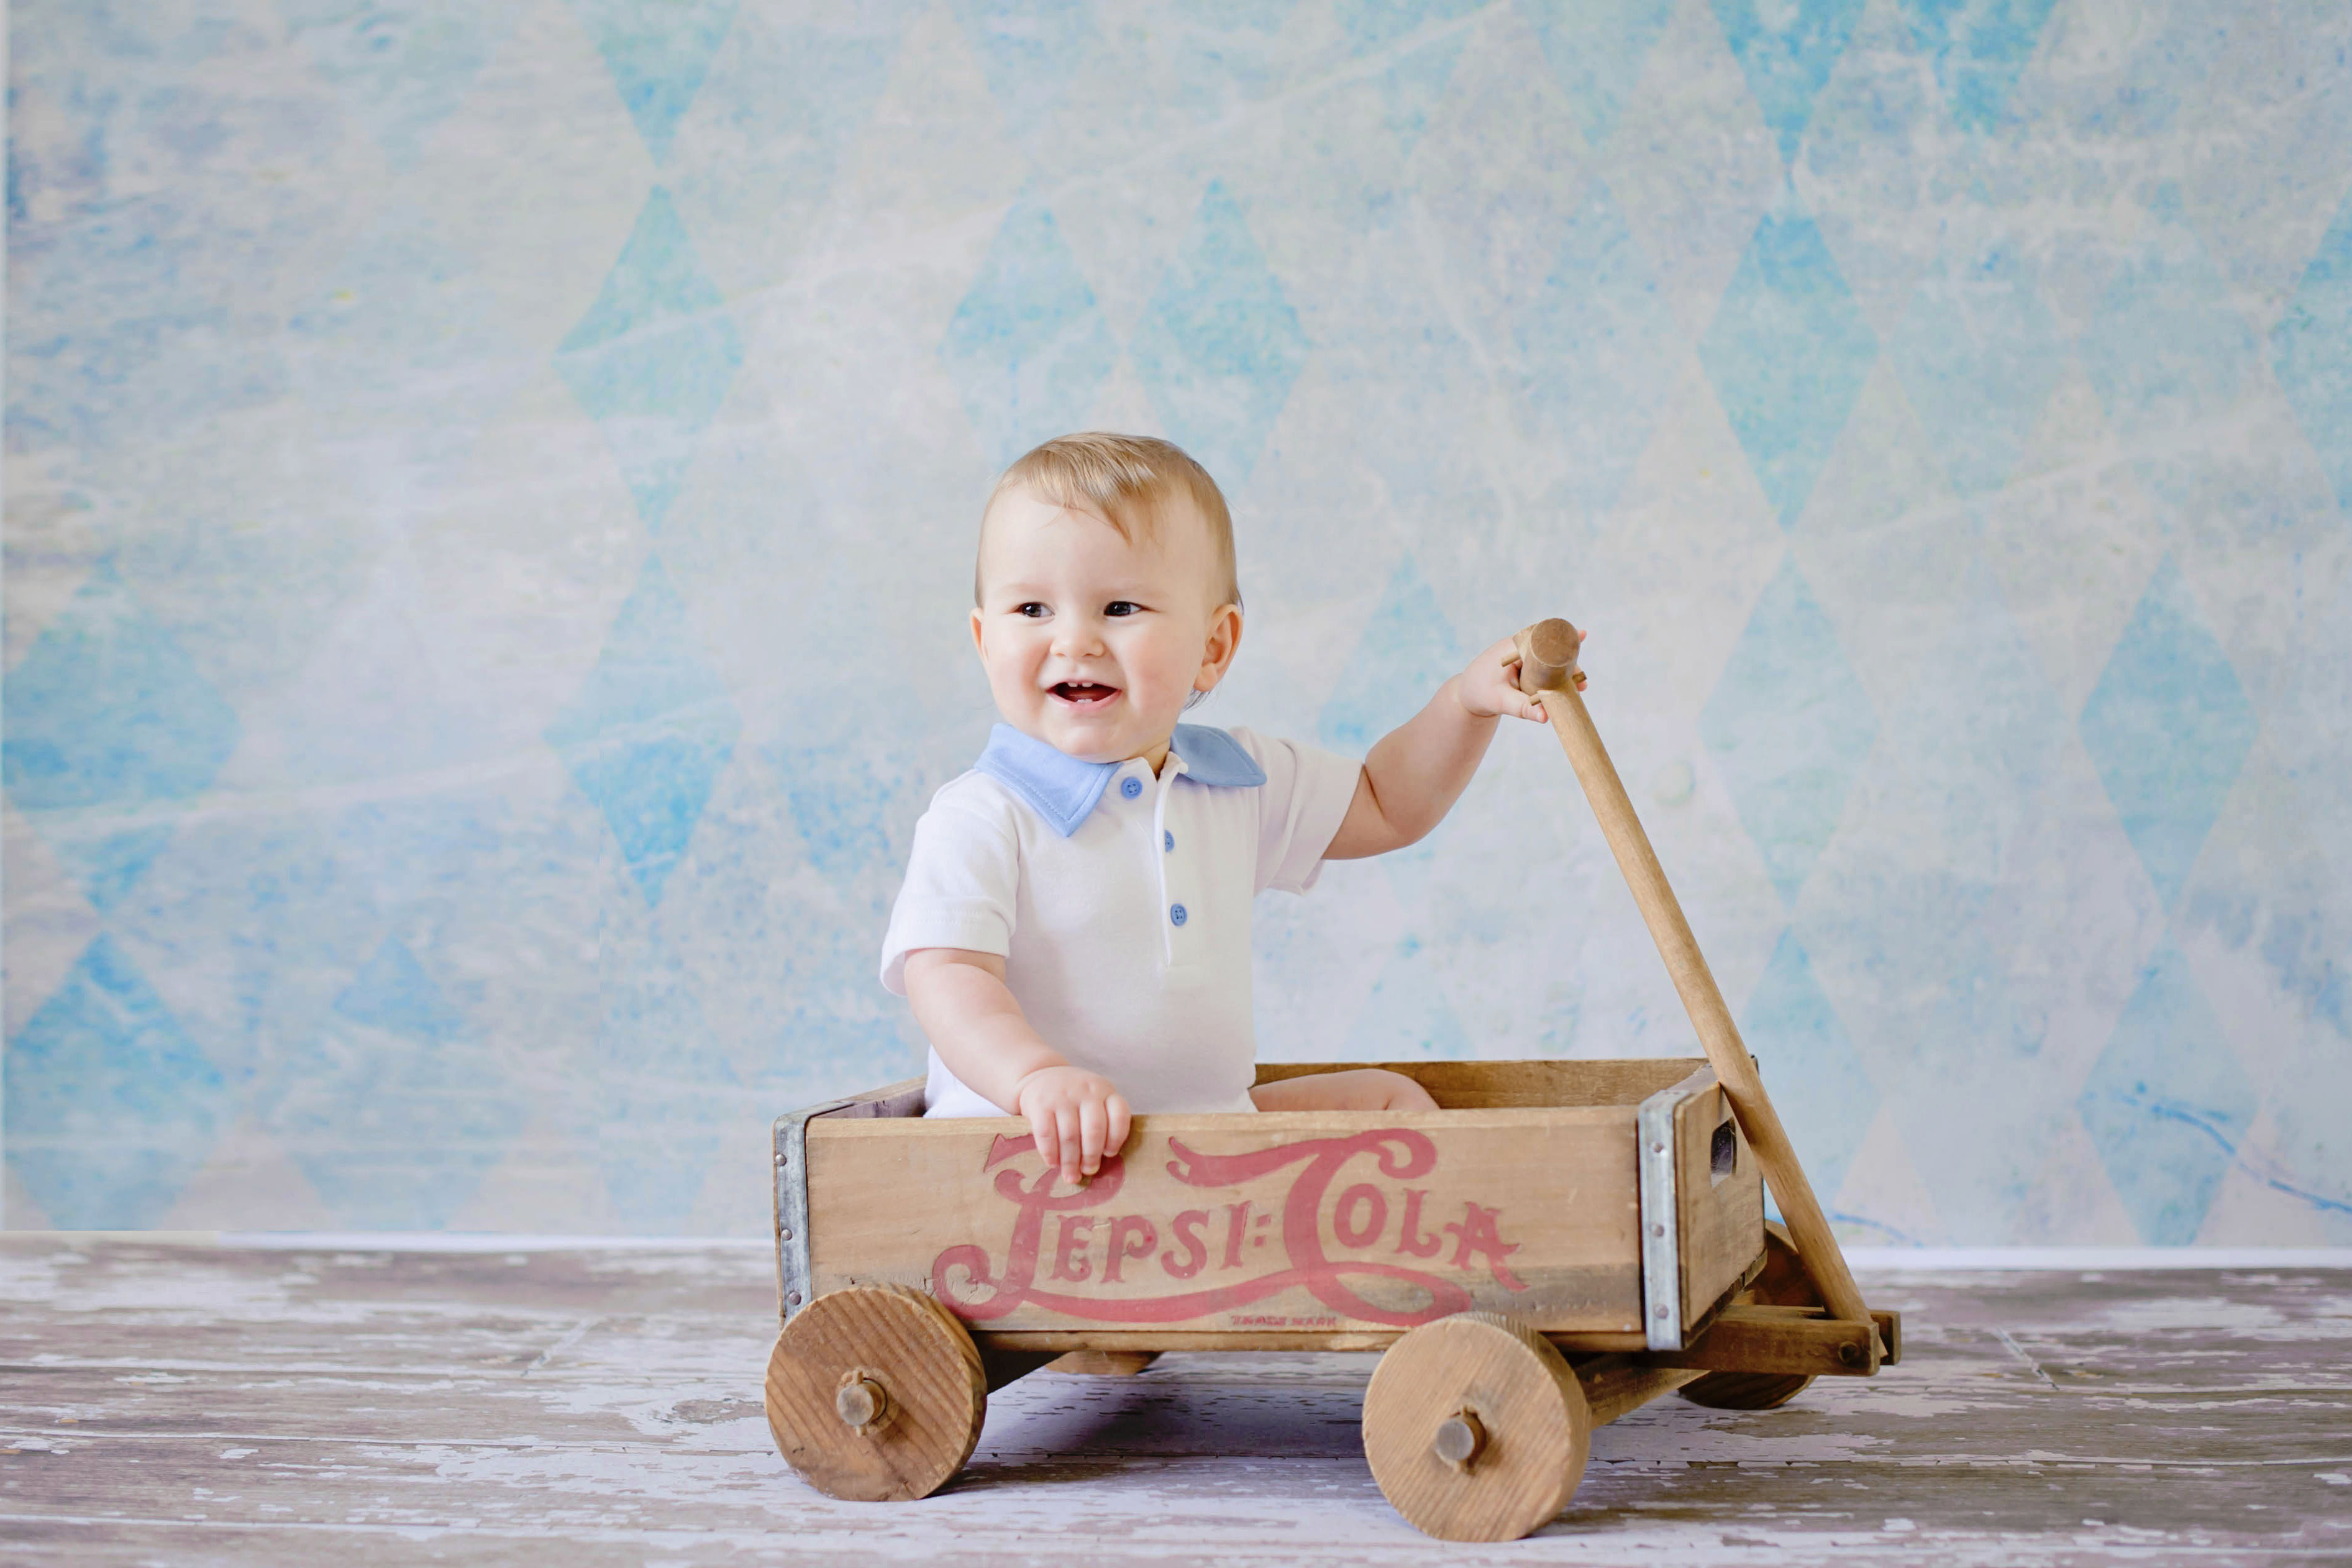
child, product, toddler, sitting, vehicle, baby, play, toy, baby products, photography, Riding toy